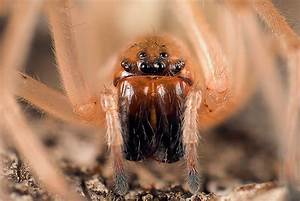
Label: spider